Bodys Isek Kingelez

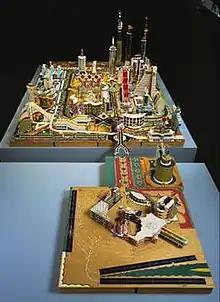
"Ville Fantôme" (1996)[120 × 570 × 240 cm]

In 1989 he was invited to Paris to present his work at the Centre Georges Pompidou in the exhibition "Les Magiciens de la Terre" curated by Jean-Hubert Martin and supported by The Contemporary African Art Collection (CAAC) of Jean Pigozzi.